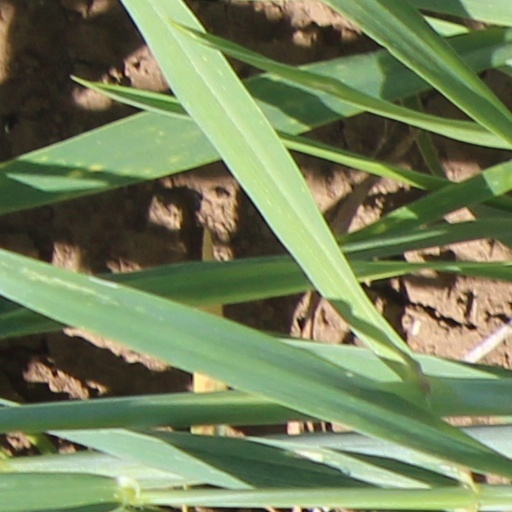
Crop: wheat